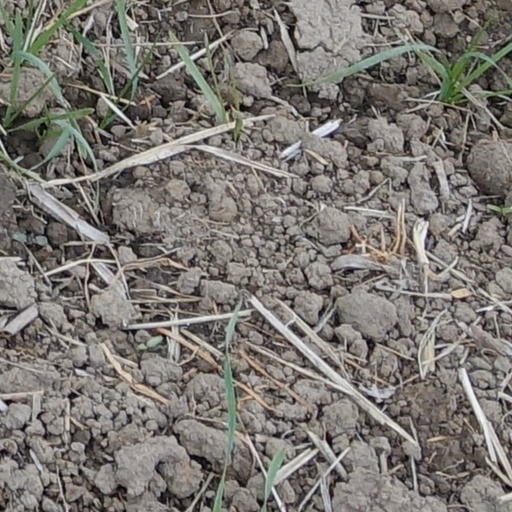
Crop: wheat